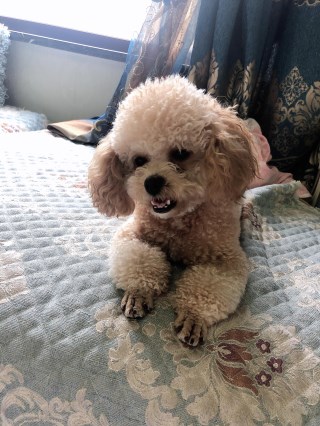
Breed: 7449-n000128-teddy